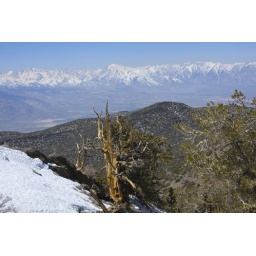
Bristlecone pine tree, Bristlecone pine tree forest near Bishop